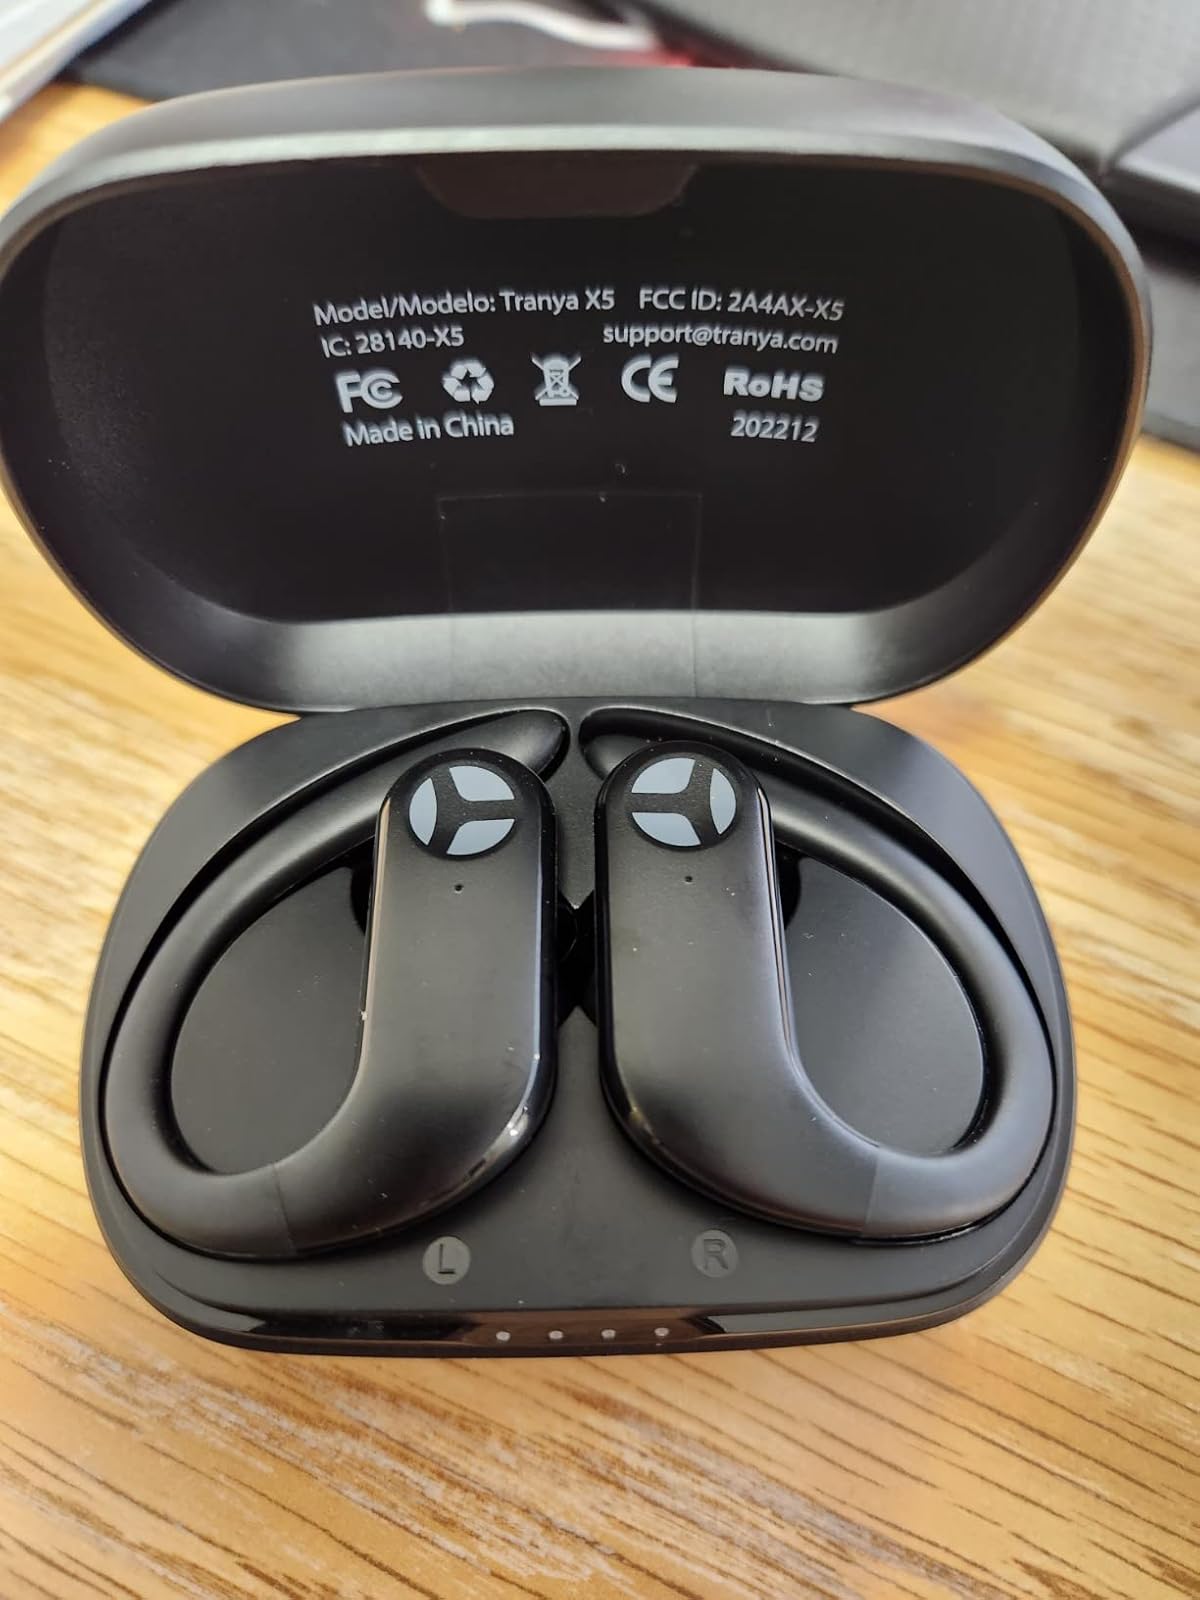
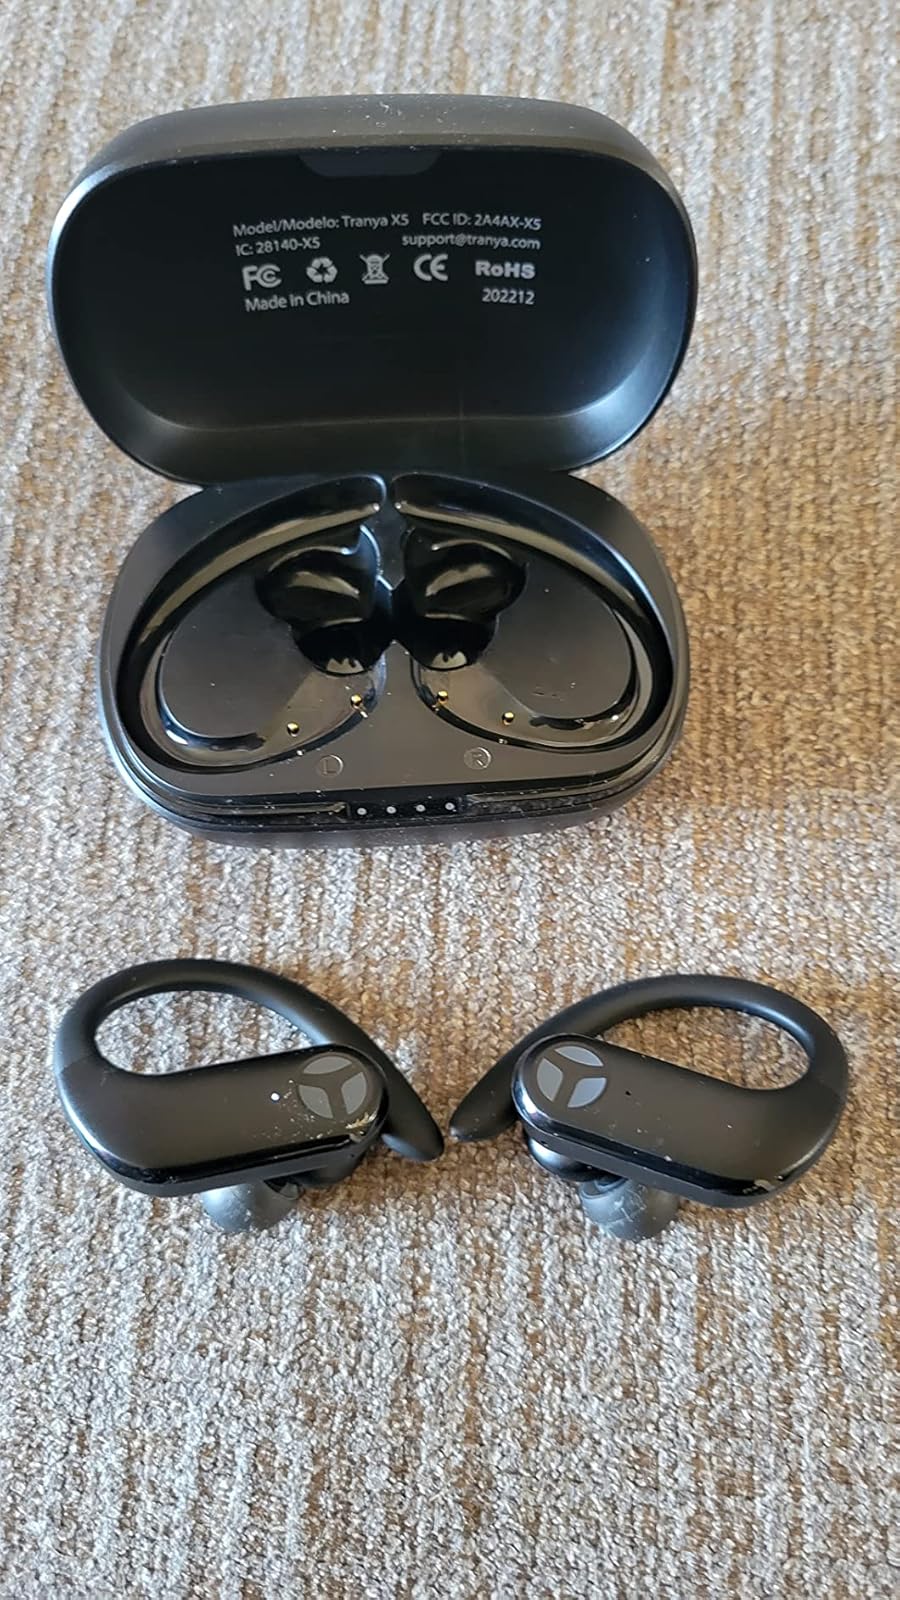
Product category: earbuds
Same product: yes